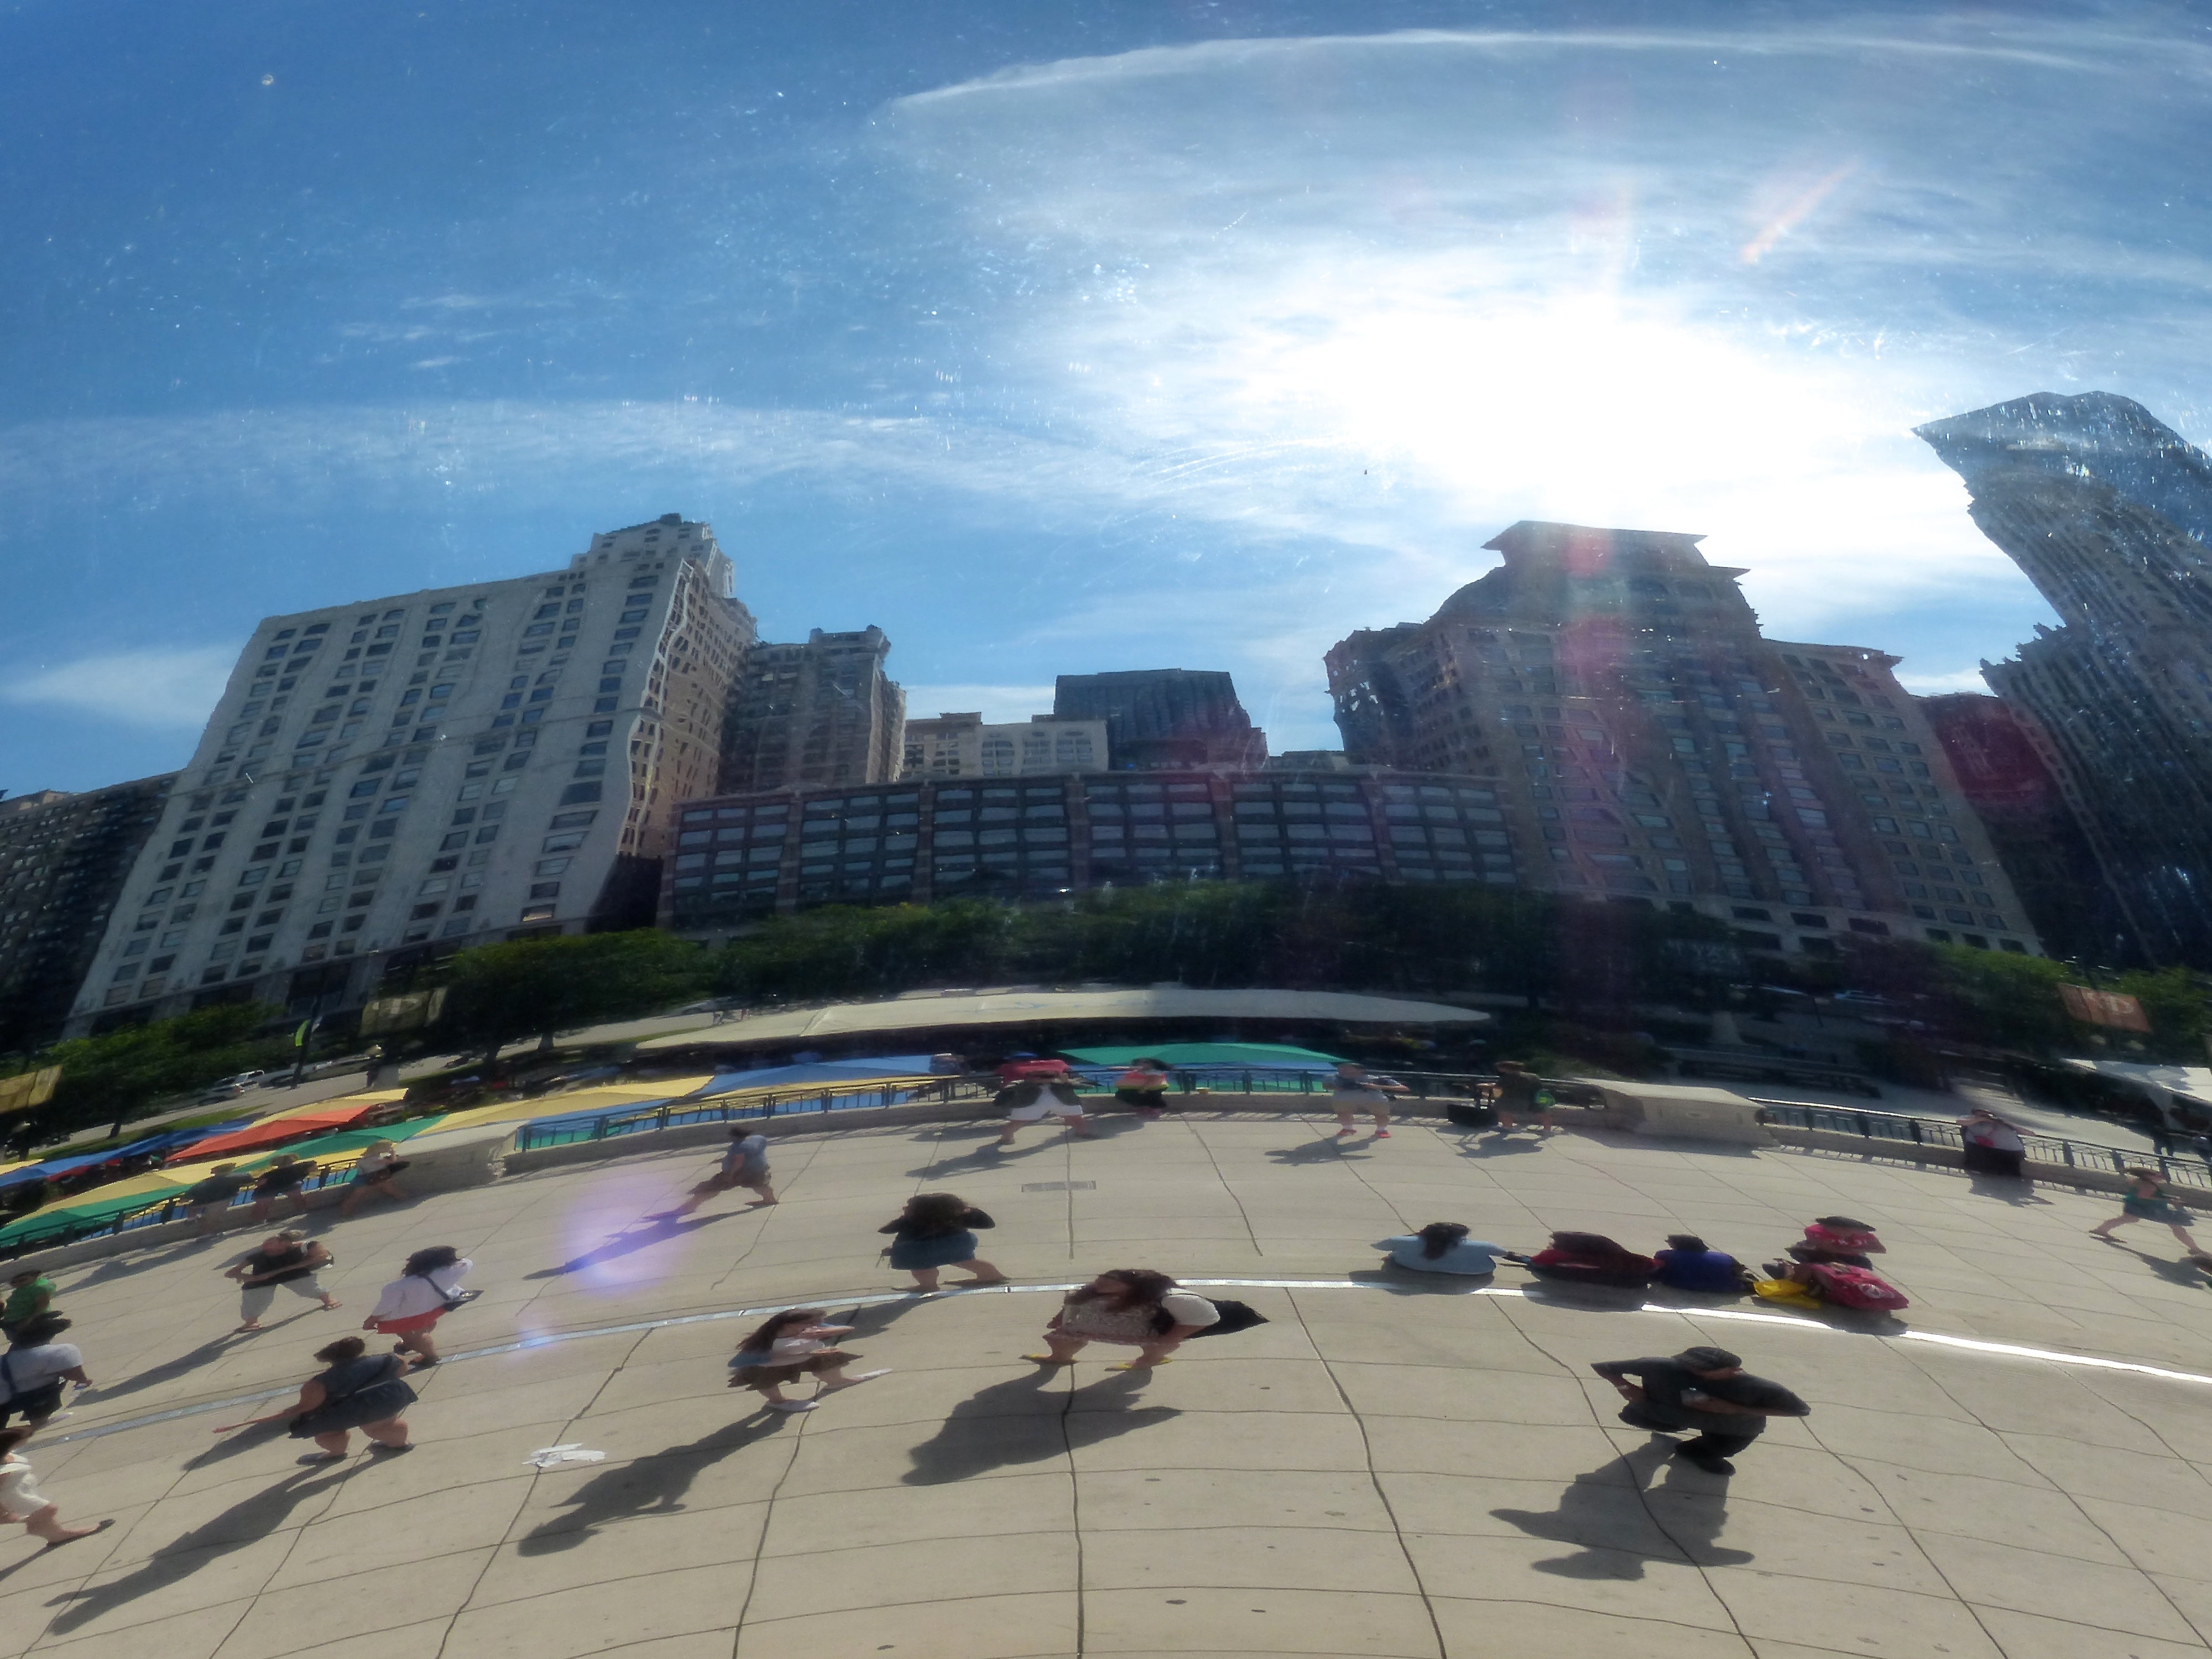
sky, skyline, city, skyscraper, cityscape, downtown, summer, travel, reflection, park, usa, landmark, chicago, tourism, stadium, sculpture, art, stainlesssteel, illinois, millennium, cloudgate, thebean, anishkapoor, atmosphere of earth